George Pullman

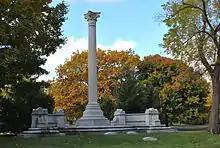
Tomb of George Pullman at Graceland Cemetery in Chicago

Fearing that some of his former employees or other labor supporters might try to dig up his body, his family arranged for his remains to be placed in a lead-lined mahogany coffin, which was then sealed inside a block of concrete. At the cemetery, a large pit had been dug at the family plot. At its base and walls were 18 inches of reinforced concrete. The coffin was lowered, and covered with asphalt and tar paper. More concrete was poured on top, followed by a layer of steel rails bolted together at right angles, and another layer of concrete. The entire burial process took two days. His monument, featuring a Corinthian column flanked by curved stone benches, was designed by Solon Spencer Beman, the architect of the company town of Pullman.